Whitecaps FC 2

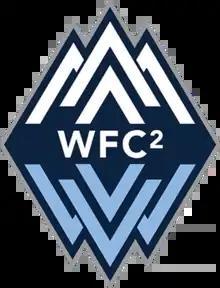

Whitecaps FC 2 is a professional soccer team based in Vancouver, British Columbia, Canada that serves as the reserve team of the Vancouver Whitecaps FC of Major League Soccer.